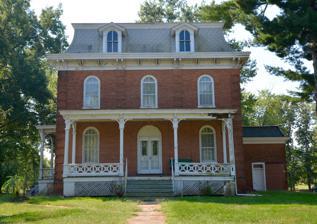
Building: Patterson Hamer House
Country: United States of America
Year built: 1873
Historic house in Illinois, United States United States historic place Patterson Hamer House U.S. National Register of Historic Places Show map of Illinois Show map of the United States Location 405 W. 5th St., Vermont, Illinois Coordinates 40°17′36″N 90°25′52″W / 40.29333°N 90.43111°W / 40.29333; -90.43111 Area less than one acre Built 1872 ( 1872 ) -73 Architectural style Second Empire MPS Vermont, Illinois MPS NRHP reference No. 96001287 Added to NRHP November 7, 1996 The Patterson Hamer House is a historic house located at 405 West 5th Street in Vermont , Illinois . Local businessman Patterson Hamer had the house built for his family in 1872–73. The house is designed in the Second Empire style, which was inspired by French architecture and popular in the United States from the 1860s through the 1880s. A mansard roof with two projecting dormers , a key feature of Second Empire designs, tops the house; the roof has cornices at the top and bottom and paired brackets along its eaves . The house also features three porches, all of them part of the original design, and arched windows. The property also includes a carriage house and a privy; both are designed to match the house, and the former has its own mansard roof. The house was added to the National Register of Historic Places on November 7, 1996. References